Don Jose M. Ynares Sr. Memorial National High School

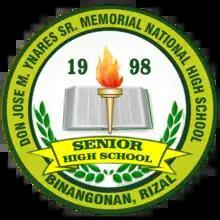
Seal of DJYMNHS Senior High School Department

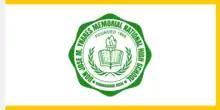
School Flag

Don Jose M. Ynares Sr. Memorial National High School, otherwise known as DJYMNHS, or locally Don Jose, is a public secondary school located at Barangay San Carlos, Binangonan, Rizal, Philippines. It was originally established as a satellite school or annex of Vicente Madrigal National High School, eventually standing as an independent school, in 1998. Its campus is located at Barangay San Carlos civic complex.